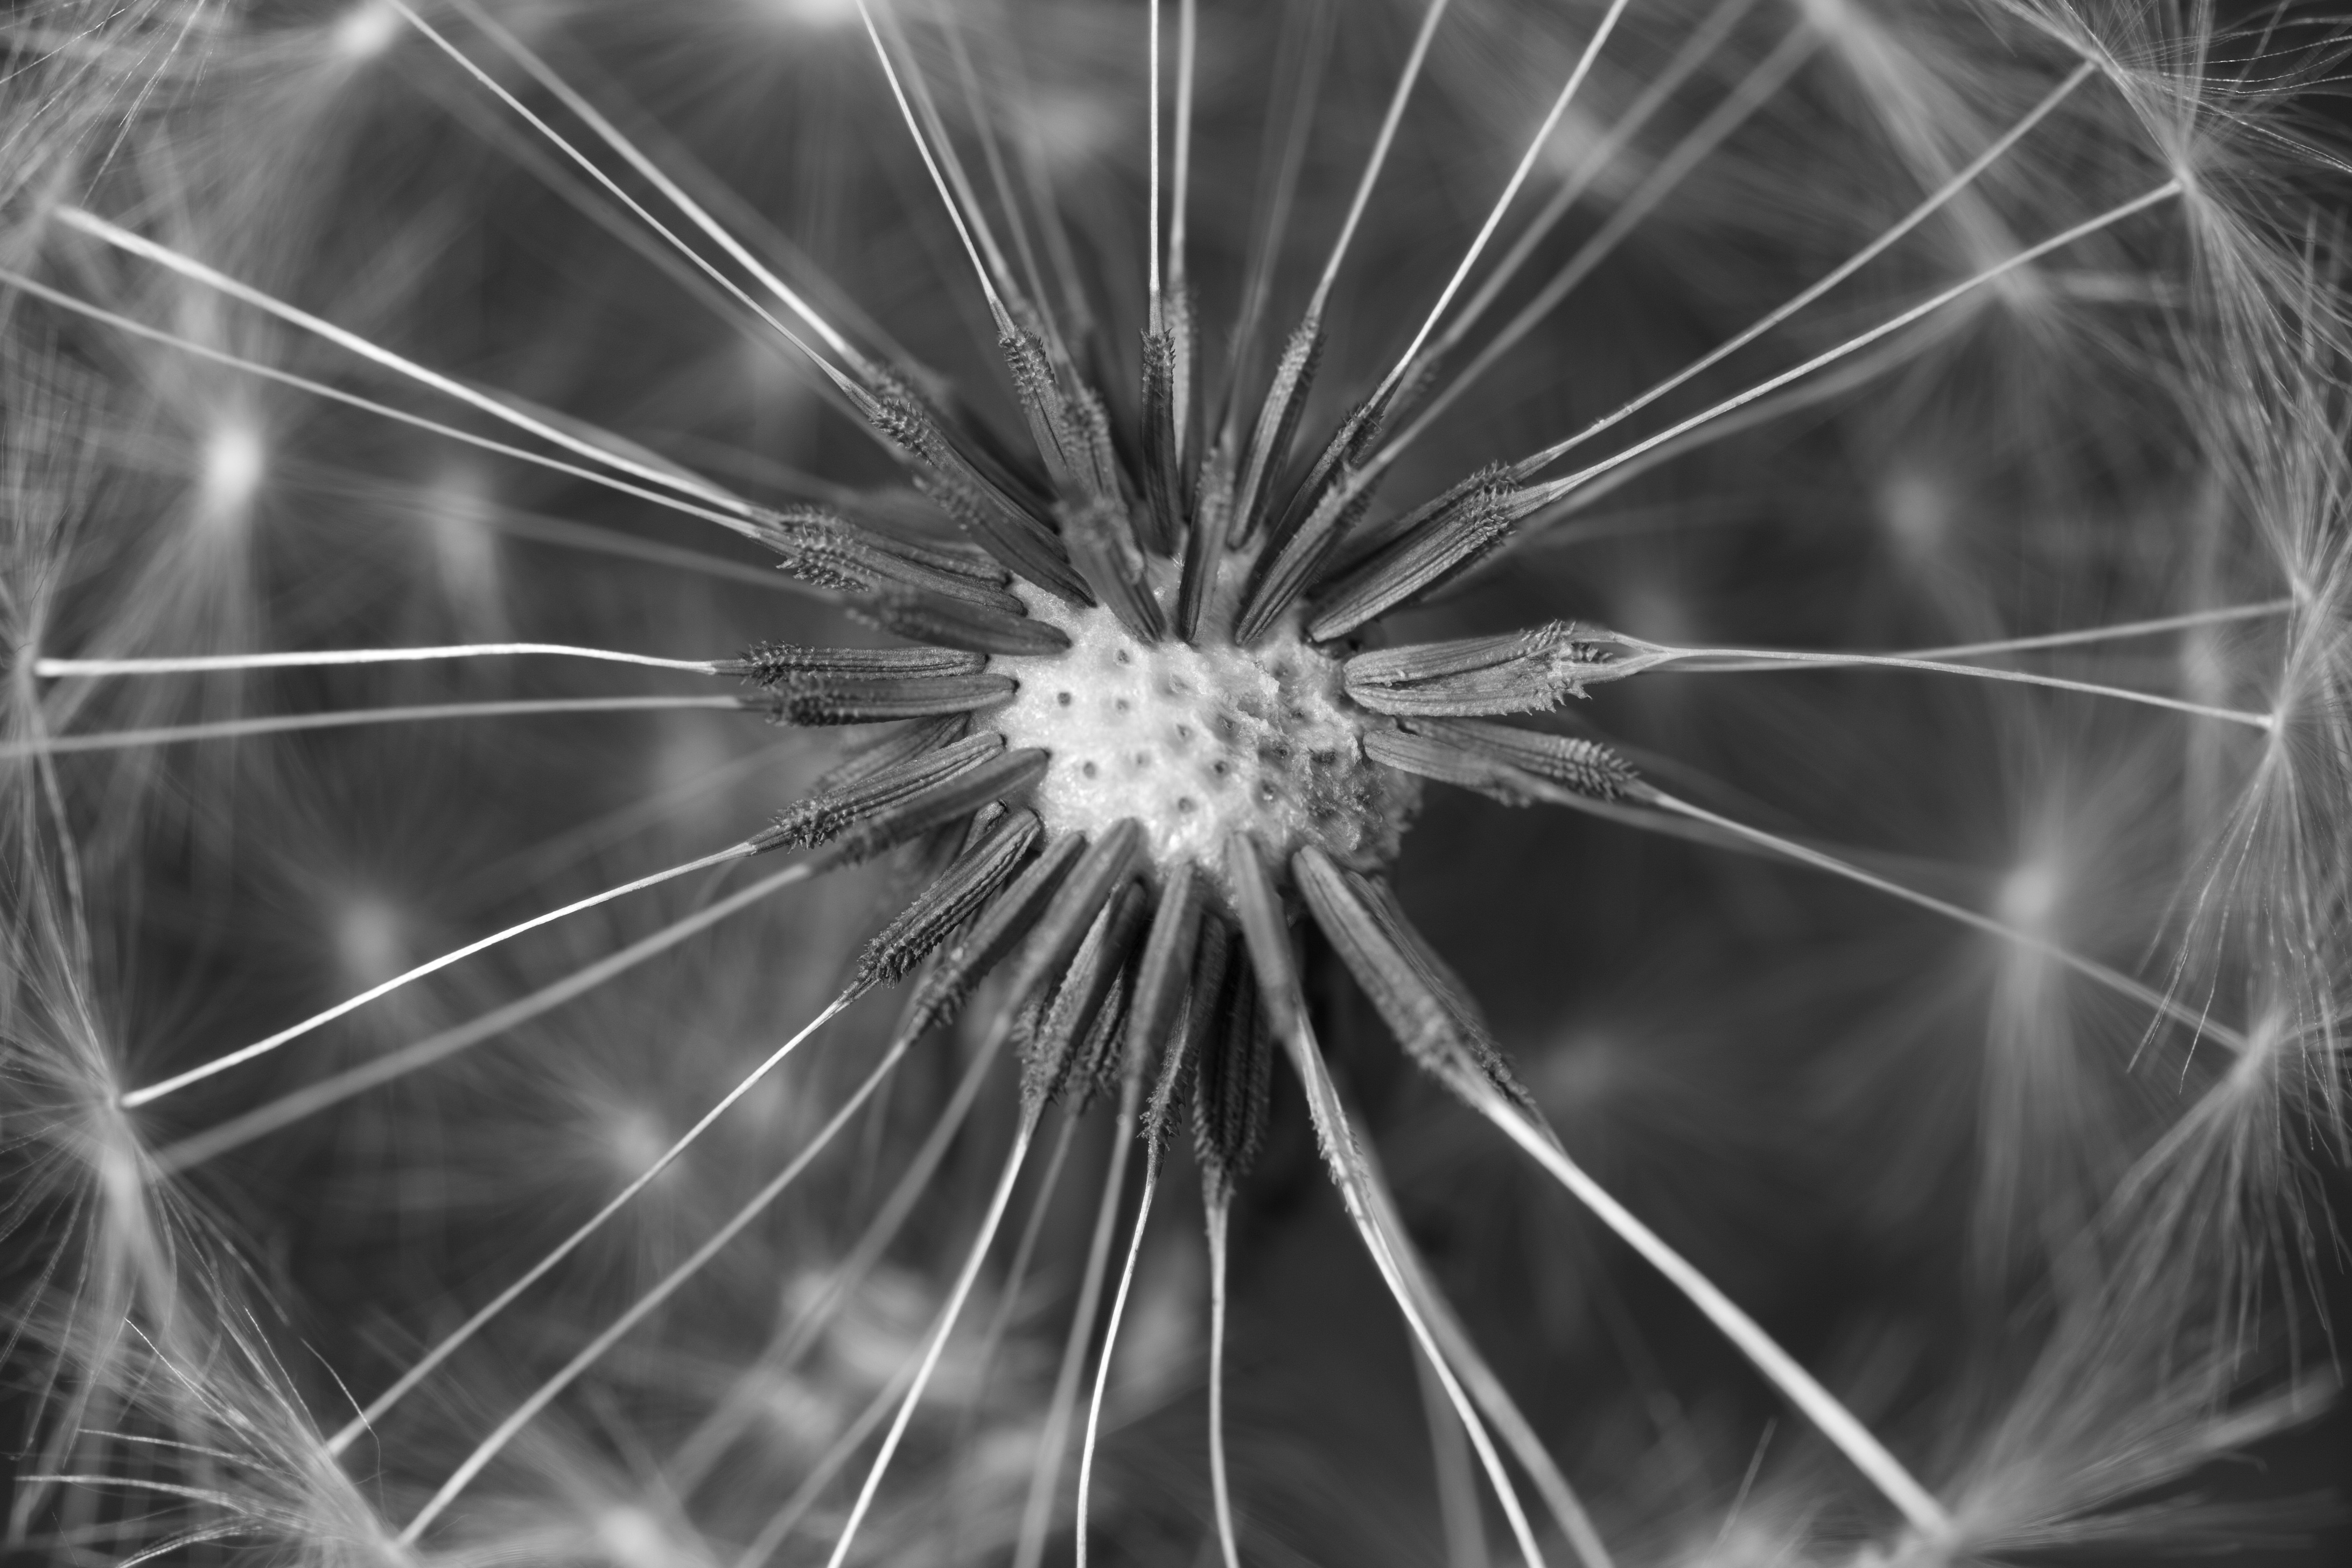
landscape, nature, outdoor, black and white, plant, photography, meadow, dandelion, wheel, sunlight, flower, clock, wind, summer, floral, spring, macro, peaceful, natural, autumn, black, garden, monochrome, flora, season, weed, close up, seeds, symmetry, detail, blow, macro photography, flowering plant, daisy family, seeded, monochrome photography, land plant